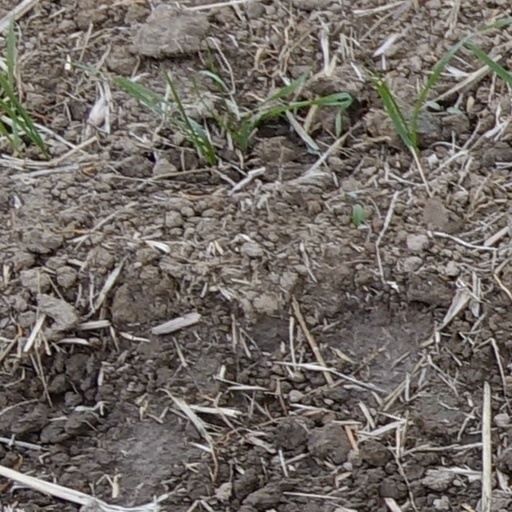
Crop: wheat